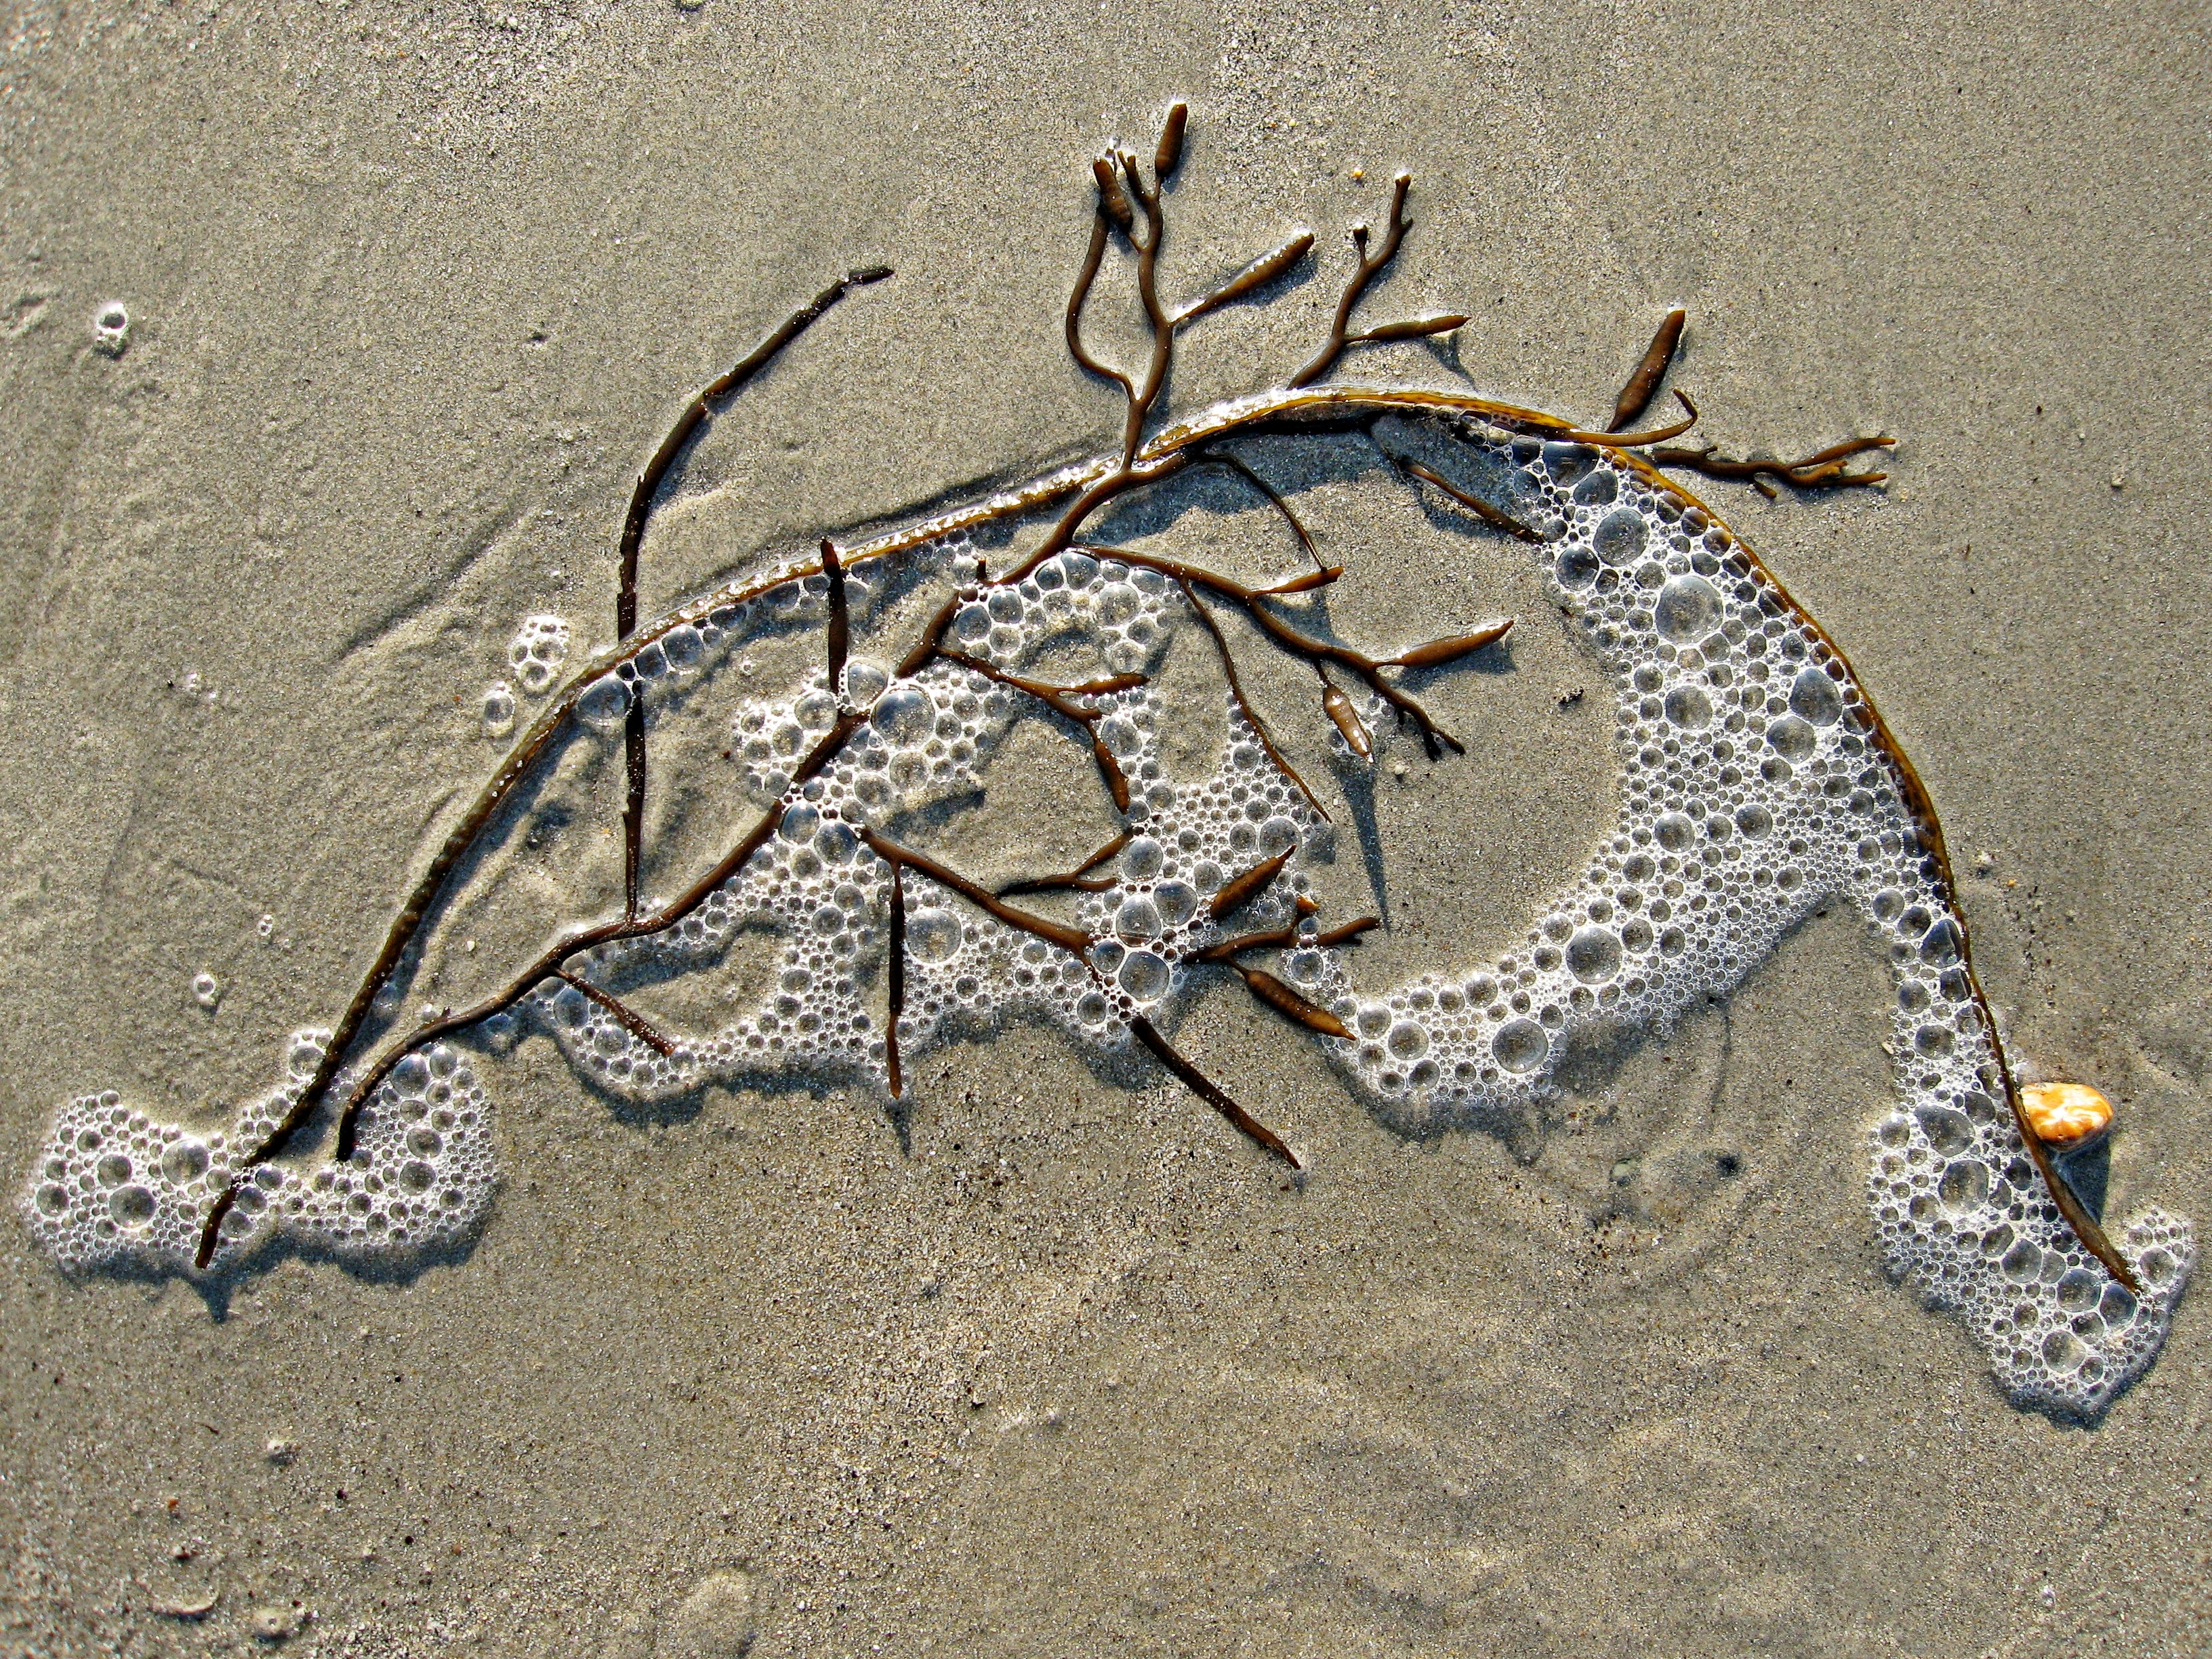
beach, sea, water, sand, shore, wet, tide, shoreline, foam, pattern, flow, pebble, seaweed, surface tension, reptile, fauna, bubble, weed, art, stranded, marine, monster, creature, spume, lather